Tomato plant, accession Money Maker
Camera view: bottom (45 deg); turntable rotation: 30 degrees
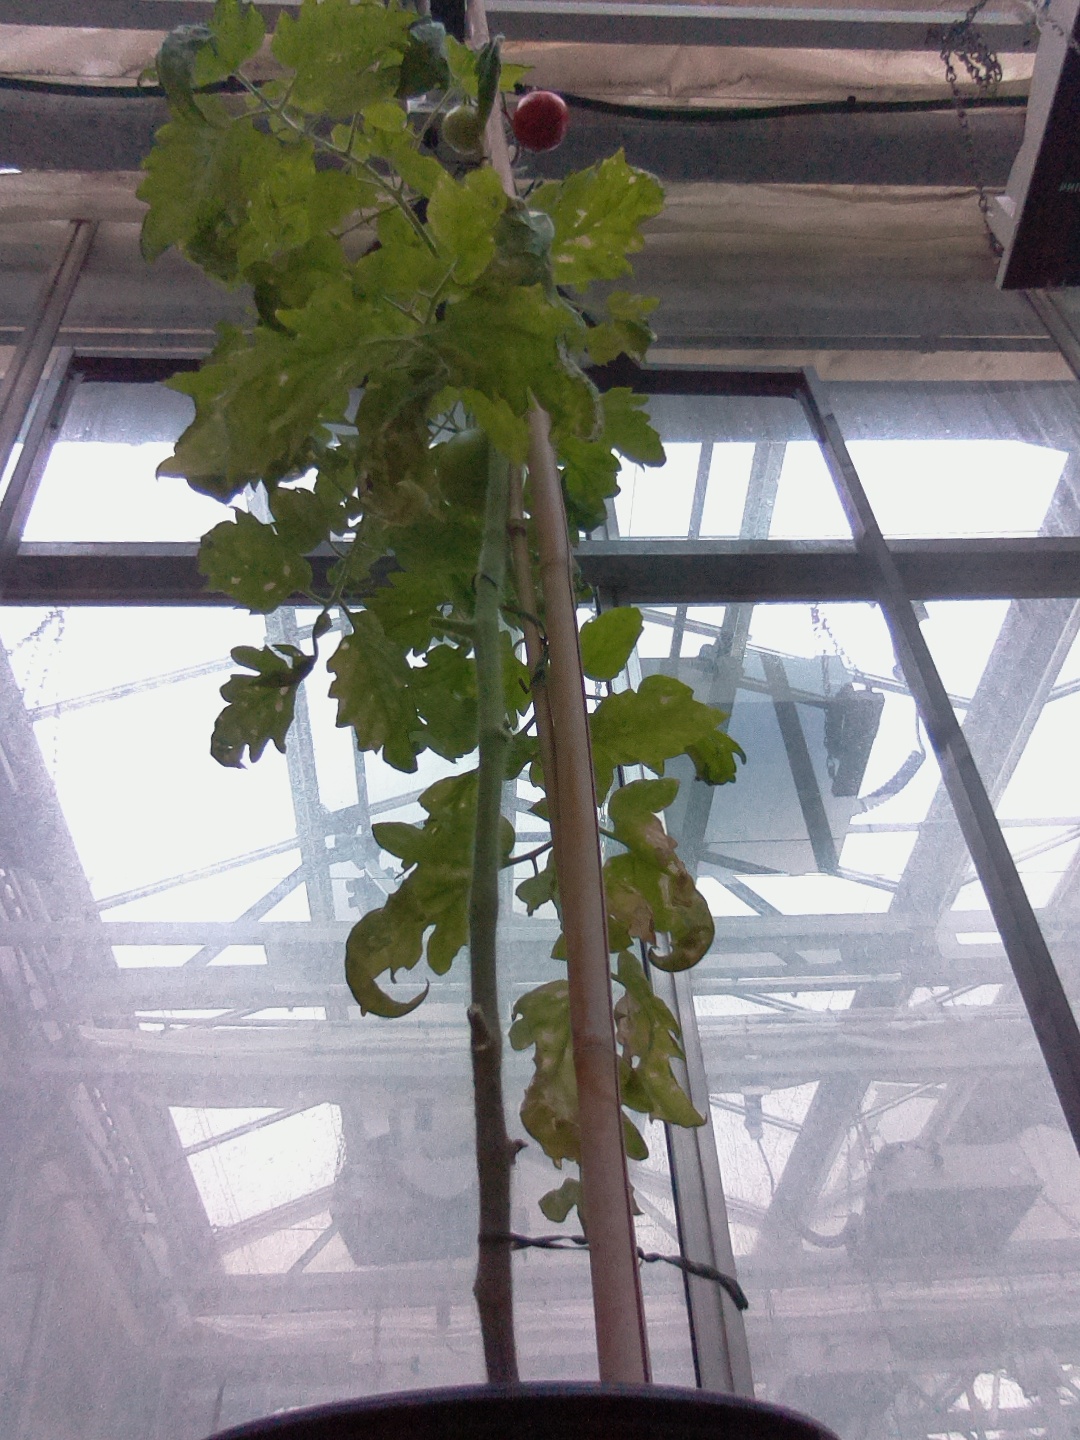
BBCH growth stage 85: 50%-60% of fruits show typical fully ripe color